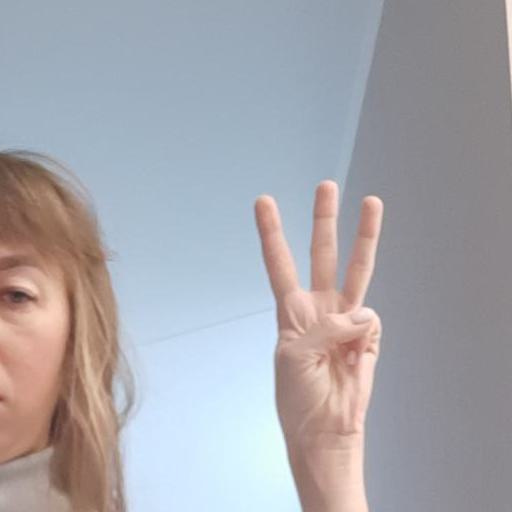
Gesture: three